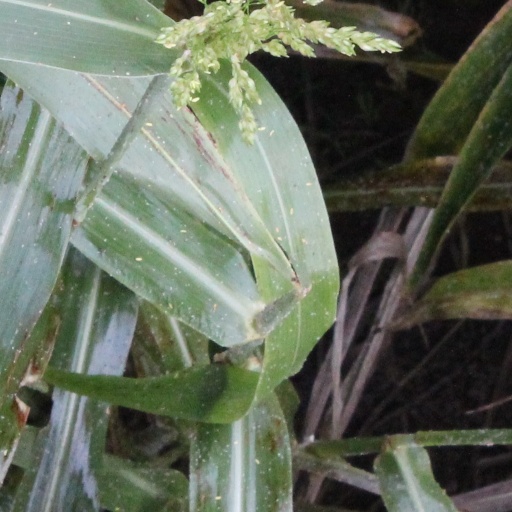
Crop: sorghum